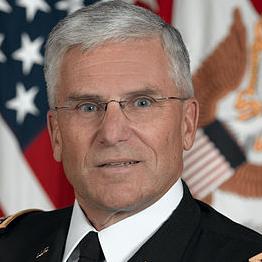
Age: 58